Saba Nayagan

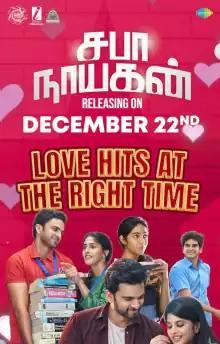
Theatrical release poster

Saba Nayagan is a 2023 Indian Tamil-language coming-of-age romantic comedy film written and directed by C. S. Karthikeyan in his directorial debut and produced by Aravind Jayabalan, Iyyappan Gnanavel and Captain Megavanan Isaivanan under the production banners Clear Water Films INC, I Cinema and Captain Mega Entertainment. The film stars Ashok Selvan, Karthika Muralidharan, Chandini Chowdary and Megha Akash, in the lead roles and Mayilsamy (in his final film appearance after his death) and others in supporting roles. The film features music composed by Leon James with cinematography handled by Balasubramaniem, Dinesh Purushothaman and Prabhu Rhagav and editing done by Ganesh Siva. The film was released theatrically on 22 December 2023, where it received positive reviews from critics and became a commercial success.